Metagonimus yokogawai

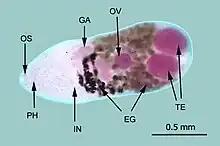
Adult "Metagonimus yokogawai"

"Metagonimus yokogawai" has adult flukes that parasitize the small intestine and causes inflammation.